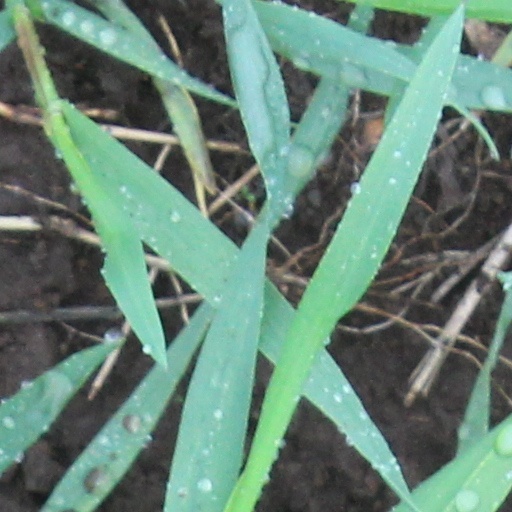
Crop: wheat